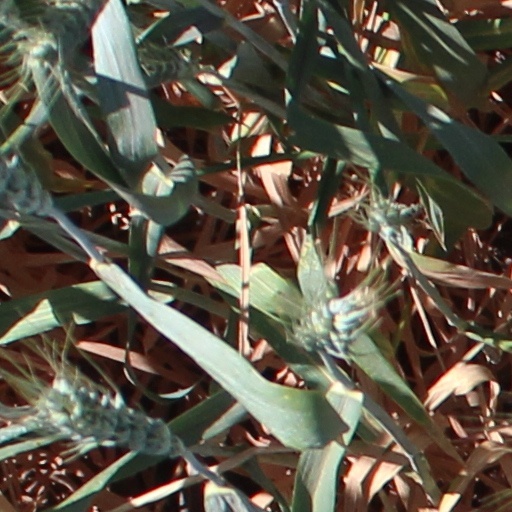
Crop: wheat